Niagara Falls

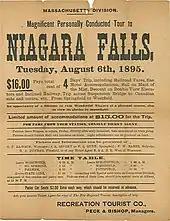
Advertising broadside for trip to Niagara Falls from Massachusetts, 1895

Ships can bypass Niagara Falls by means of the Welland Canal, which was improved and incorporated into the Saint Lawrence Seaway in the mid-1950s. While the seaway diverted water traffic from nearby Buffalo and led to the demise of its steel and grain mills, other industries in the Niagara River valley flourished with the help of the electric power produced by the river. However, since the 1970s the region has declined economically.